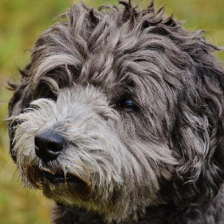
Label: animals